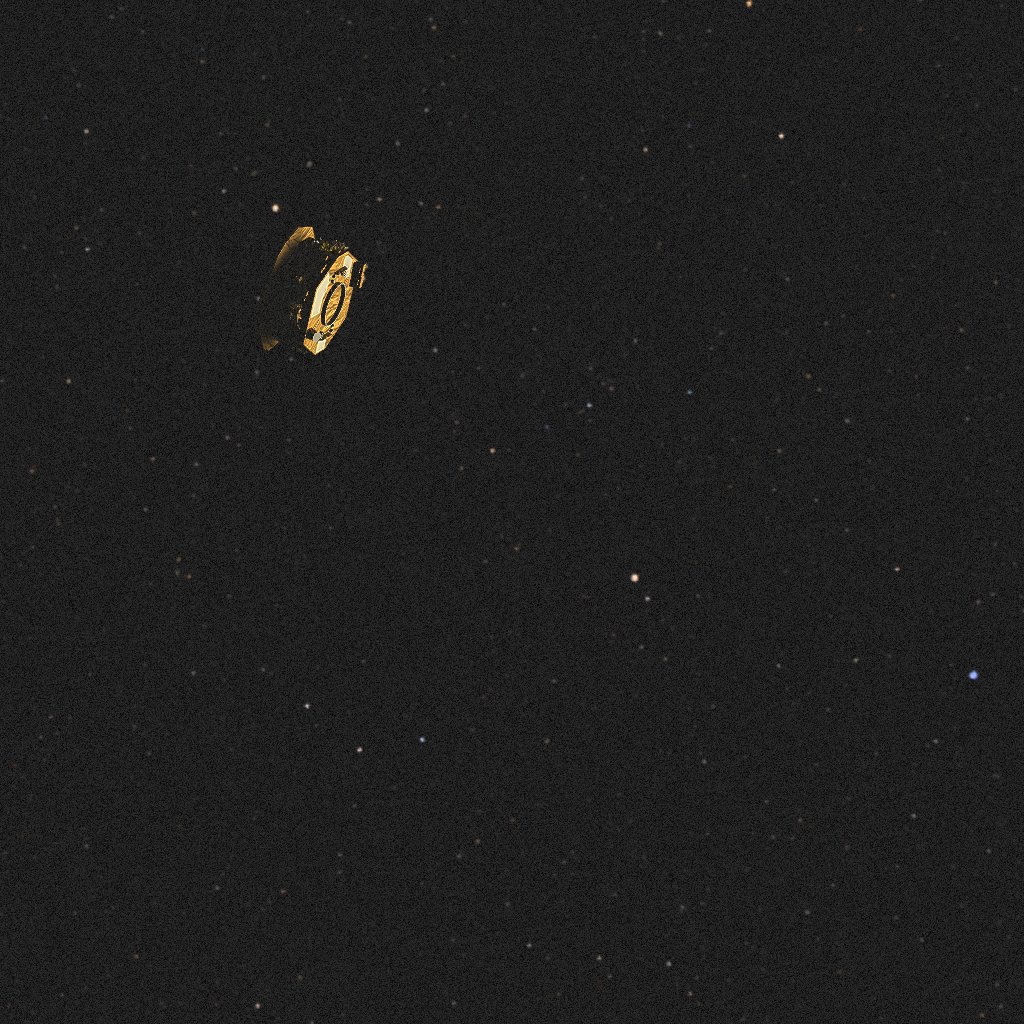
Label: lisa_pathfinder